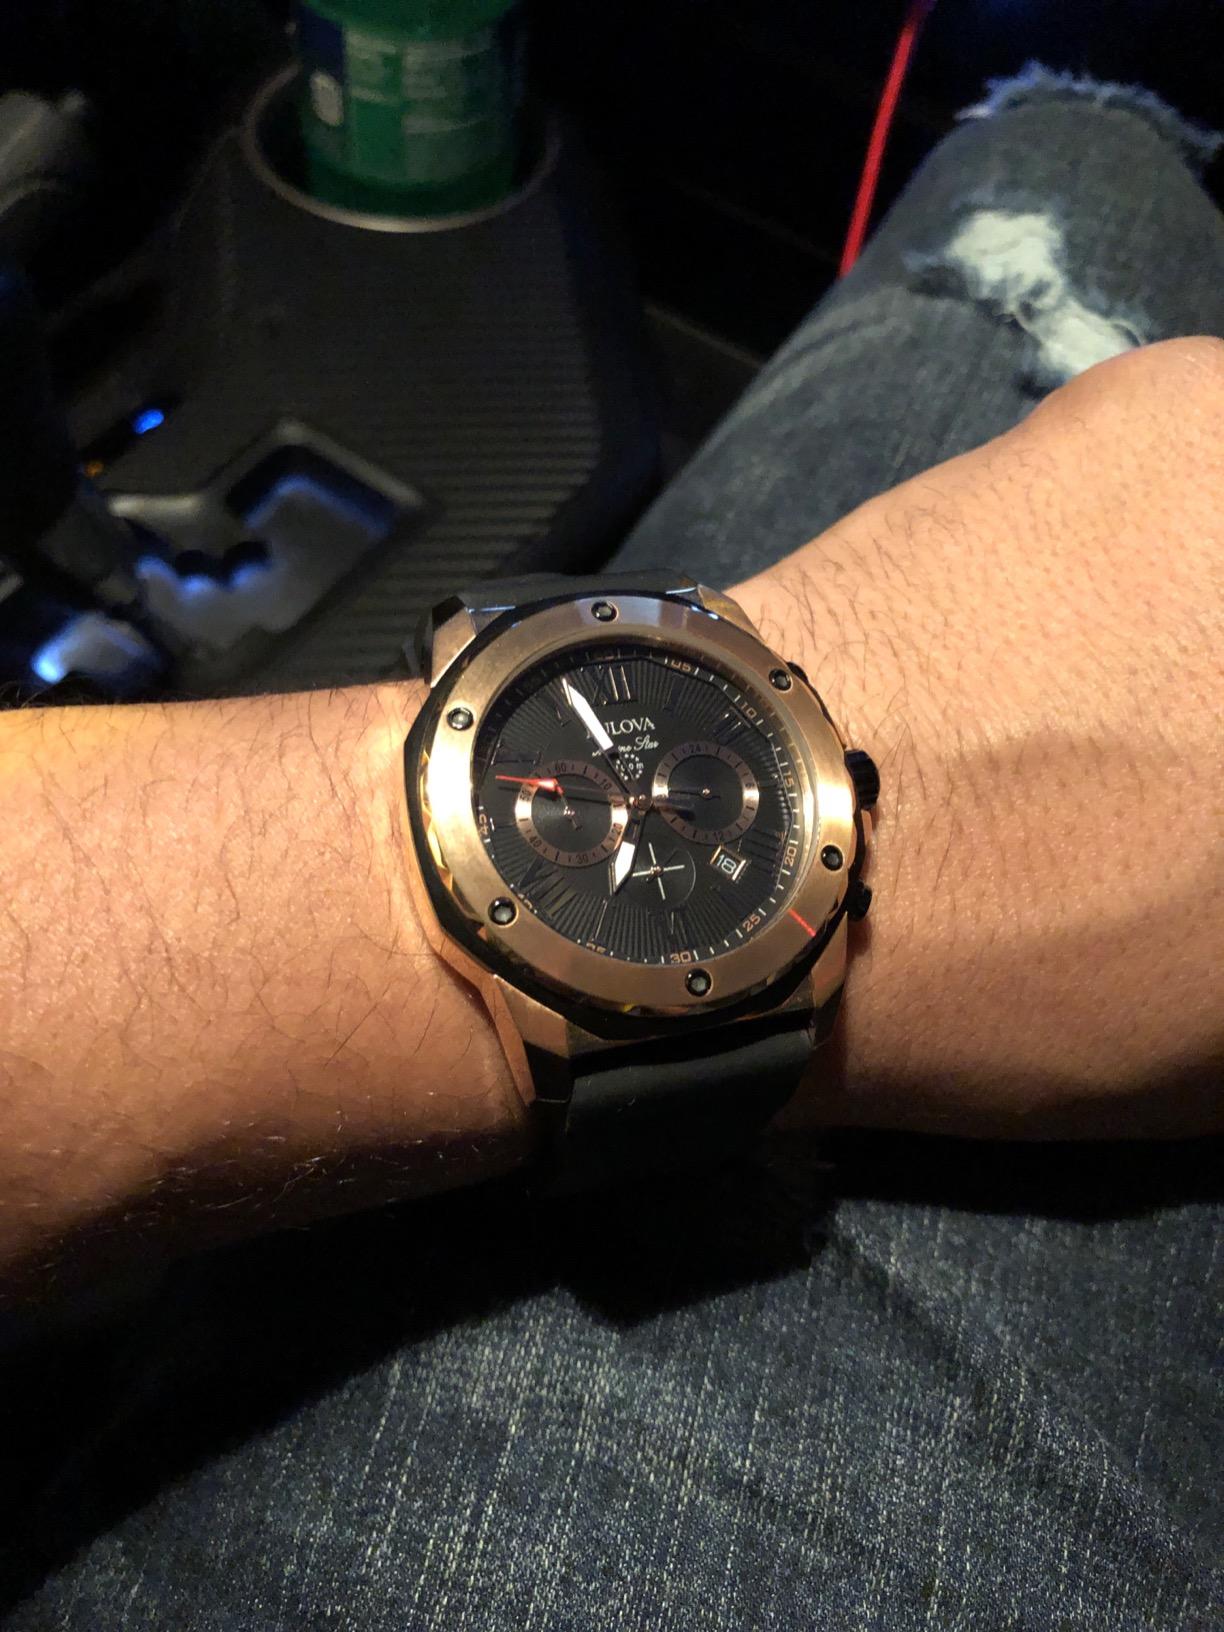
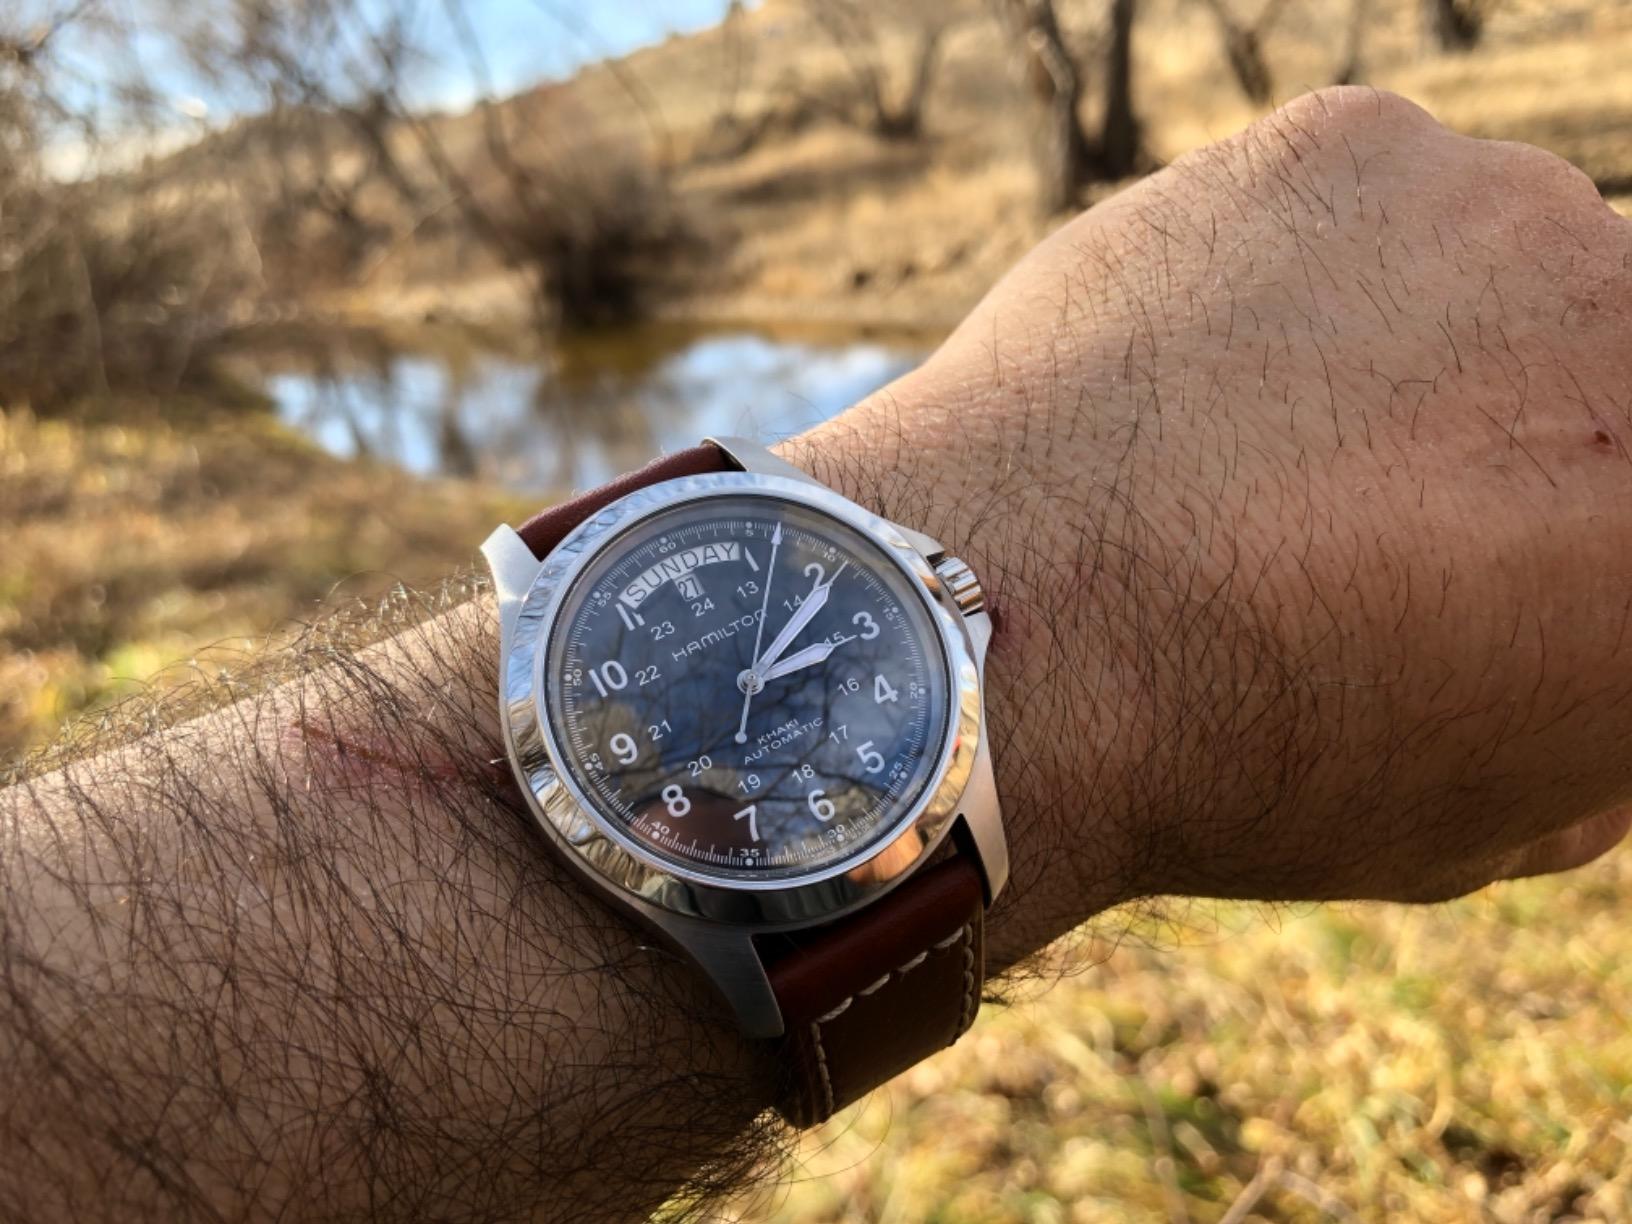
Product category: accessories_watch
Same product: no